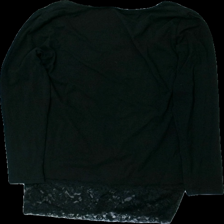
View: back
Type: Top
Category: Ladies
Brand: Not in the list
Brand text on label: Vero Moda
Colors: Black
Material: 100% bomull
Pattern: Lace
Cut: C-collar
Size: XL
Season: All
Damage: lite dammigt
Damage location: middle center
Price range: <50
Recommended usage: Reuse
Description: lång top med spets
Comment: lite dammig